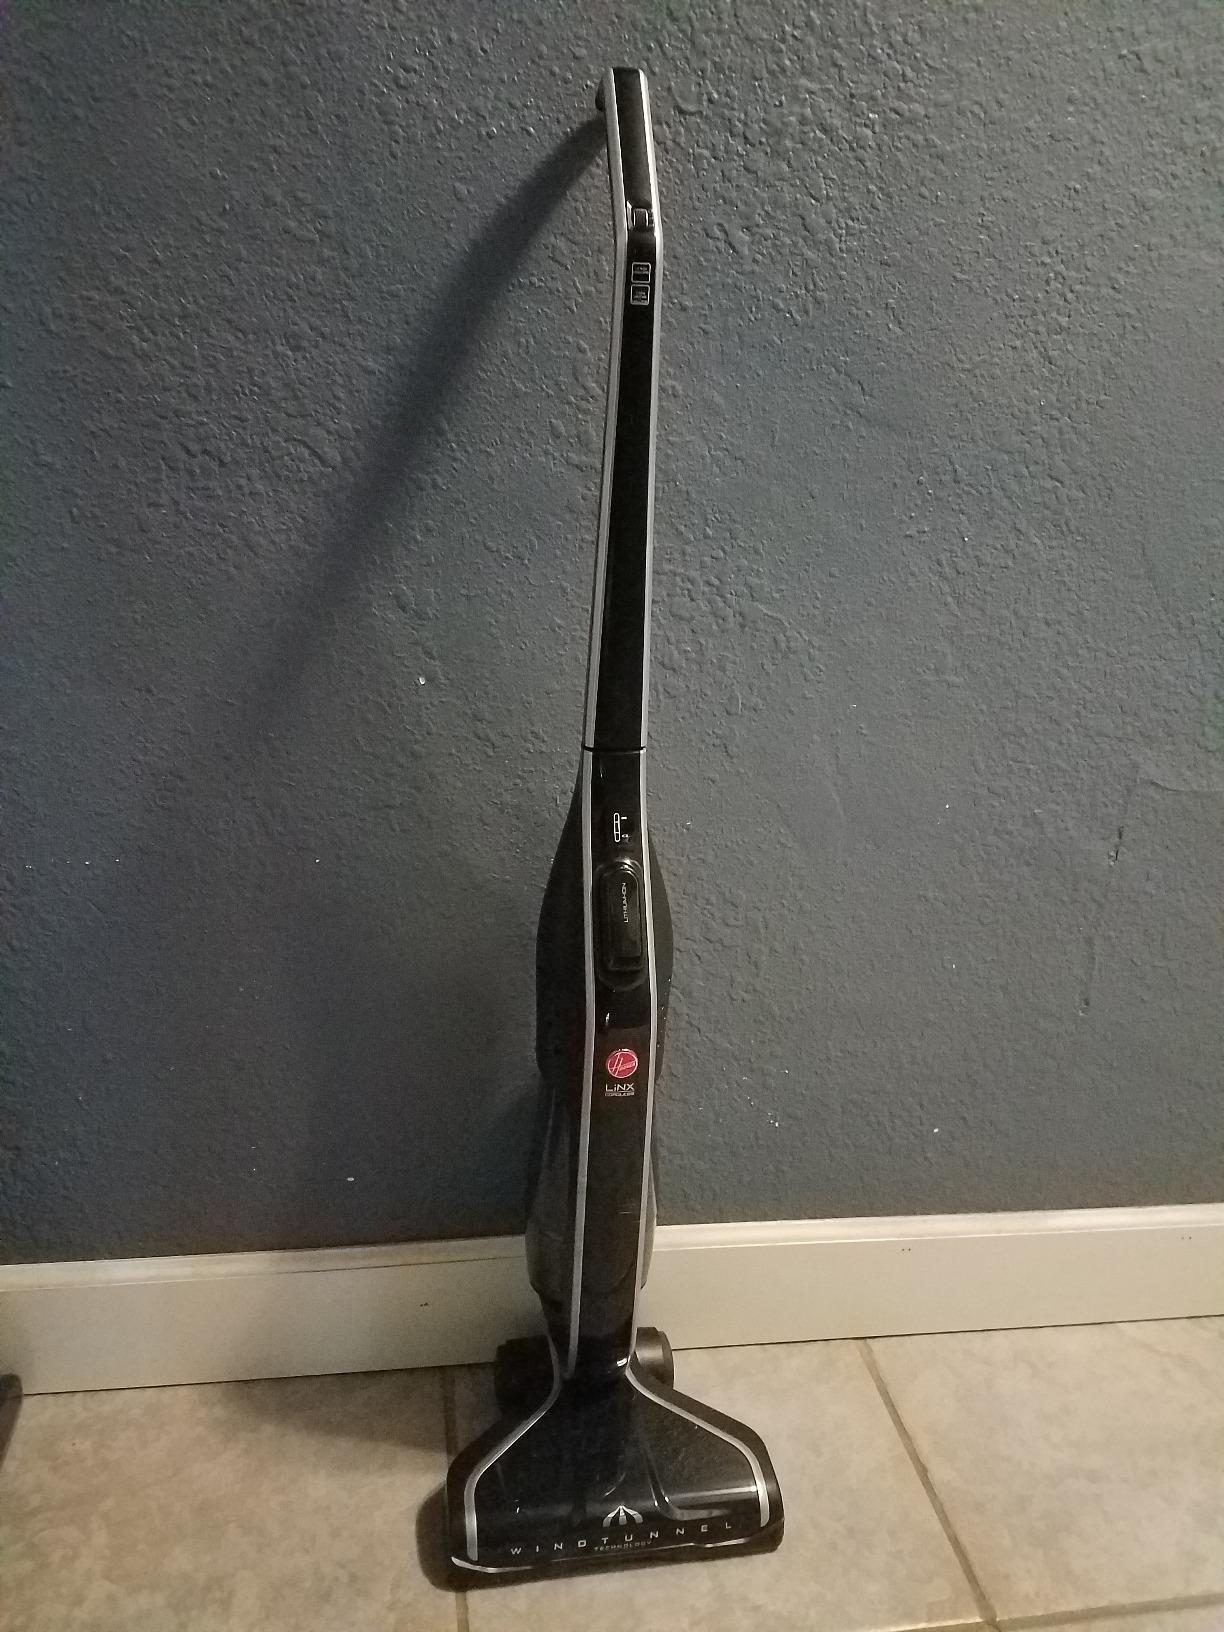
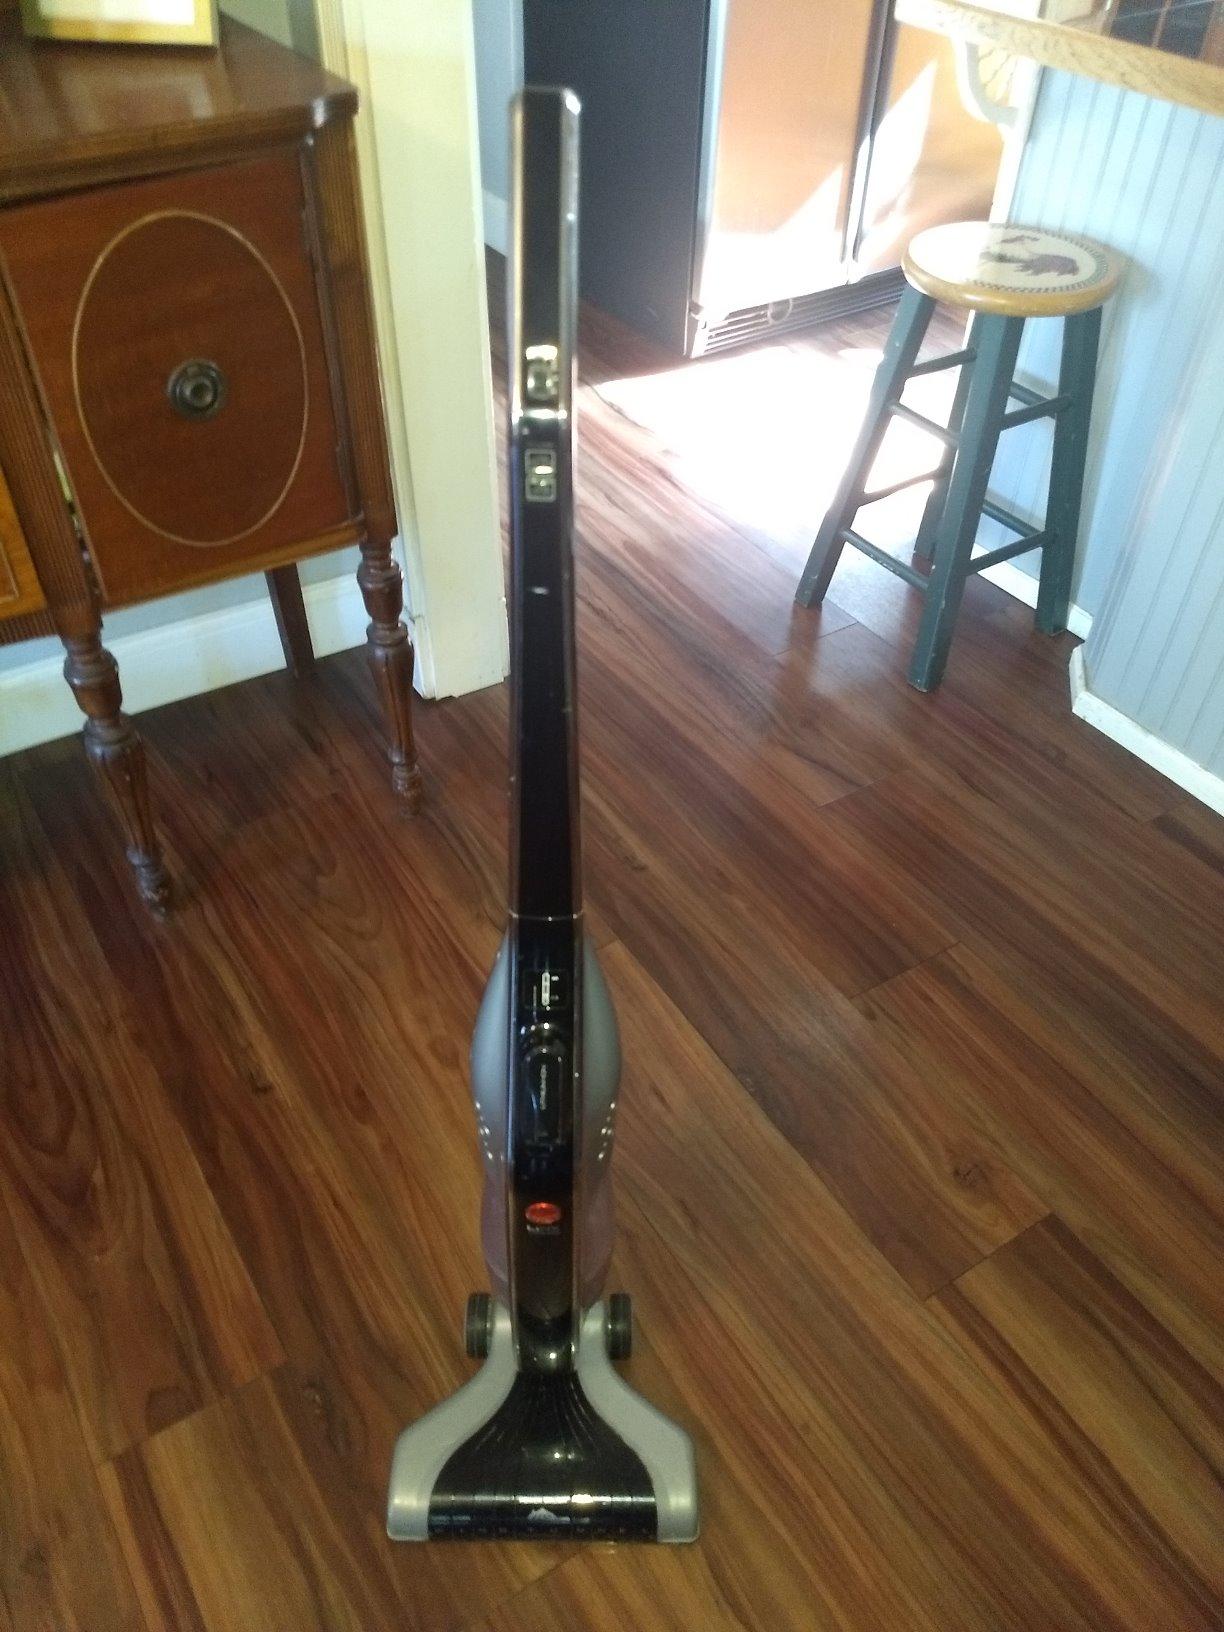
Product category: items_vacuum
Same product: no